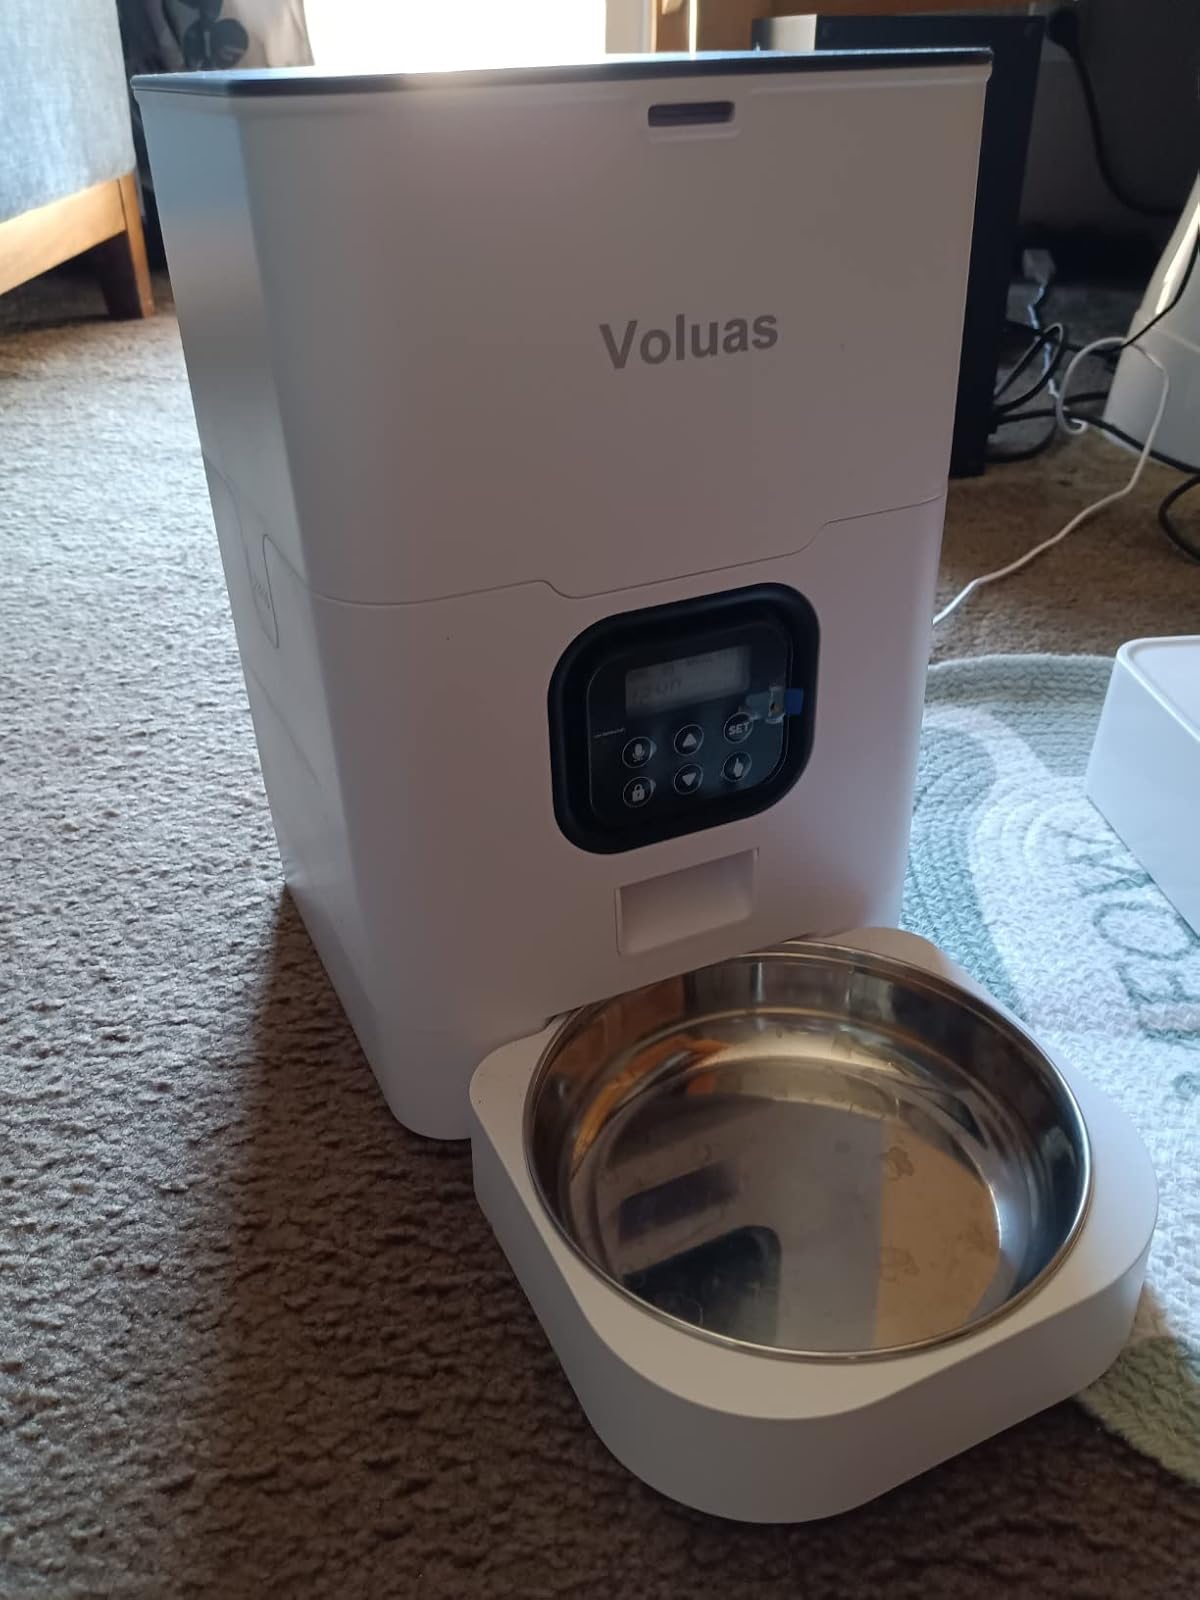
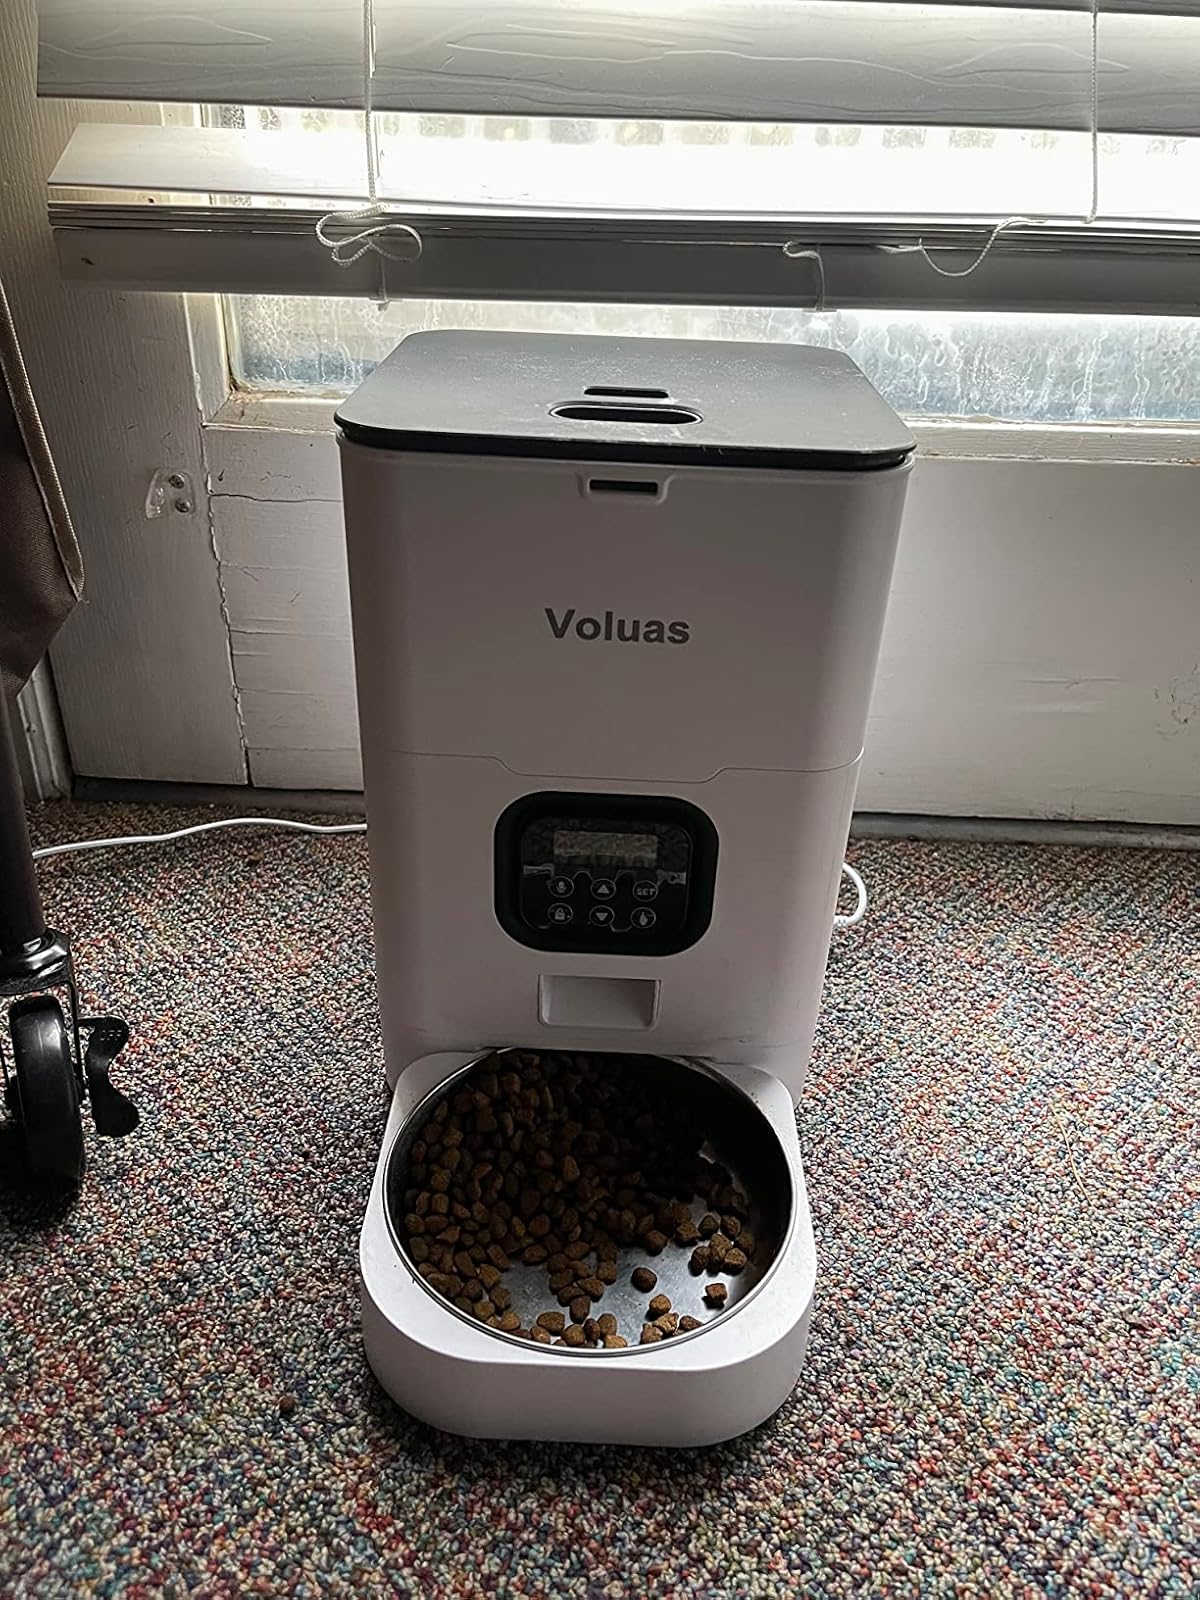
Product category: items_feeder
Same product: yes